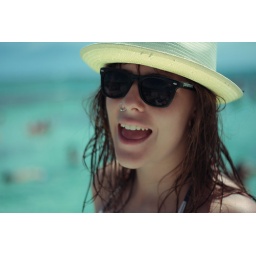
In the middle of summer, all was golden in the sky